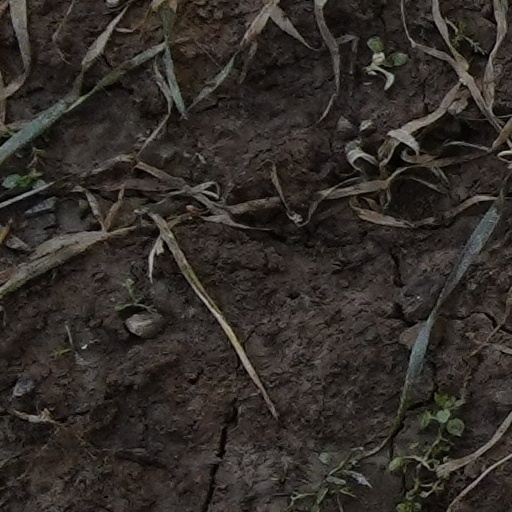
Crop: wheat